Malai Ahmad Murad

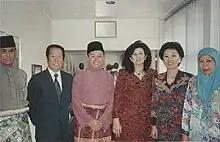
Malai Ahmad (left) with the Korean ambassador to Brunei, Abdul Rahman Taib, and their wives in 1997

Before being assigned to positions at the Ministry of Foreign Affairs in Bandar Seri Begawan, he initially served as director of the Political Department before becoming the Director of Administration. He then served as ambassador to Saudi Arabia from 1987 to 1989 and Egypt from 1984 to 1986. He traveled with Sultan Hassanal Bolkiah in 1987 as part of his entourage. After that, he held ambassadorial posts in Japan from 1997 to 2001, and the Philippines from 1993 to 1996, interlaced with a term serving as the high commissioner in Australia from 1996 to 1997. On 15 August 2001, the Sultan gave him his letters of appointment as ambassador to the United Arab Emirates during a ceremony at the Istana Nurul Iman.